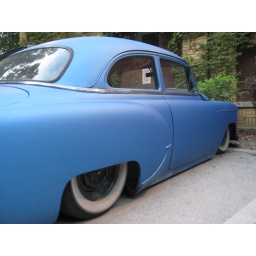
Blue car parked near the Ravine beach house in HP.